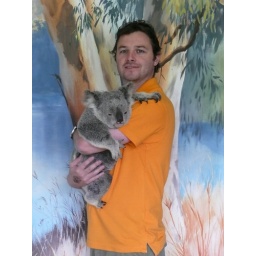
Marc is one in yellow shirt